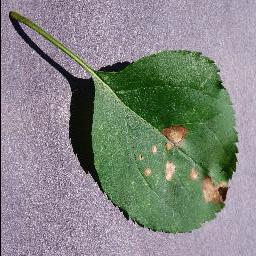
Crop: apple
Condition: black_rot